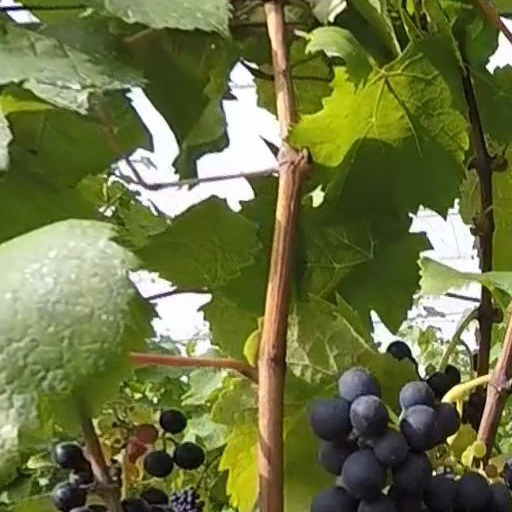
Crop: grape